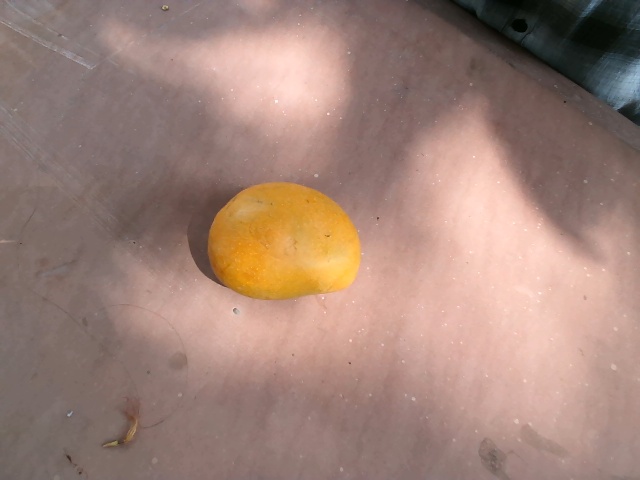
Label: Ripe_Mango